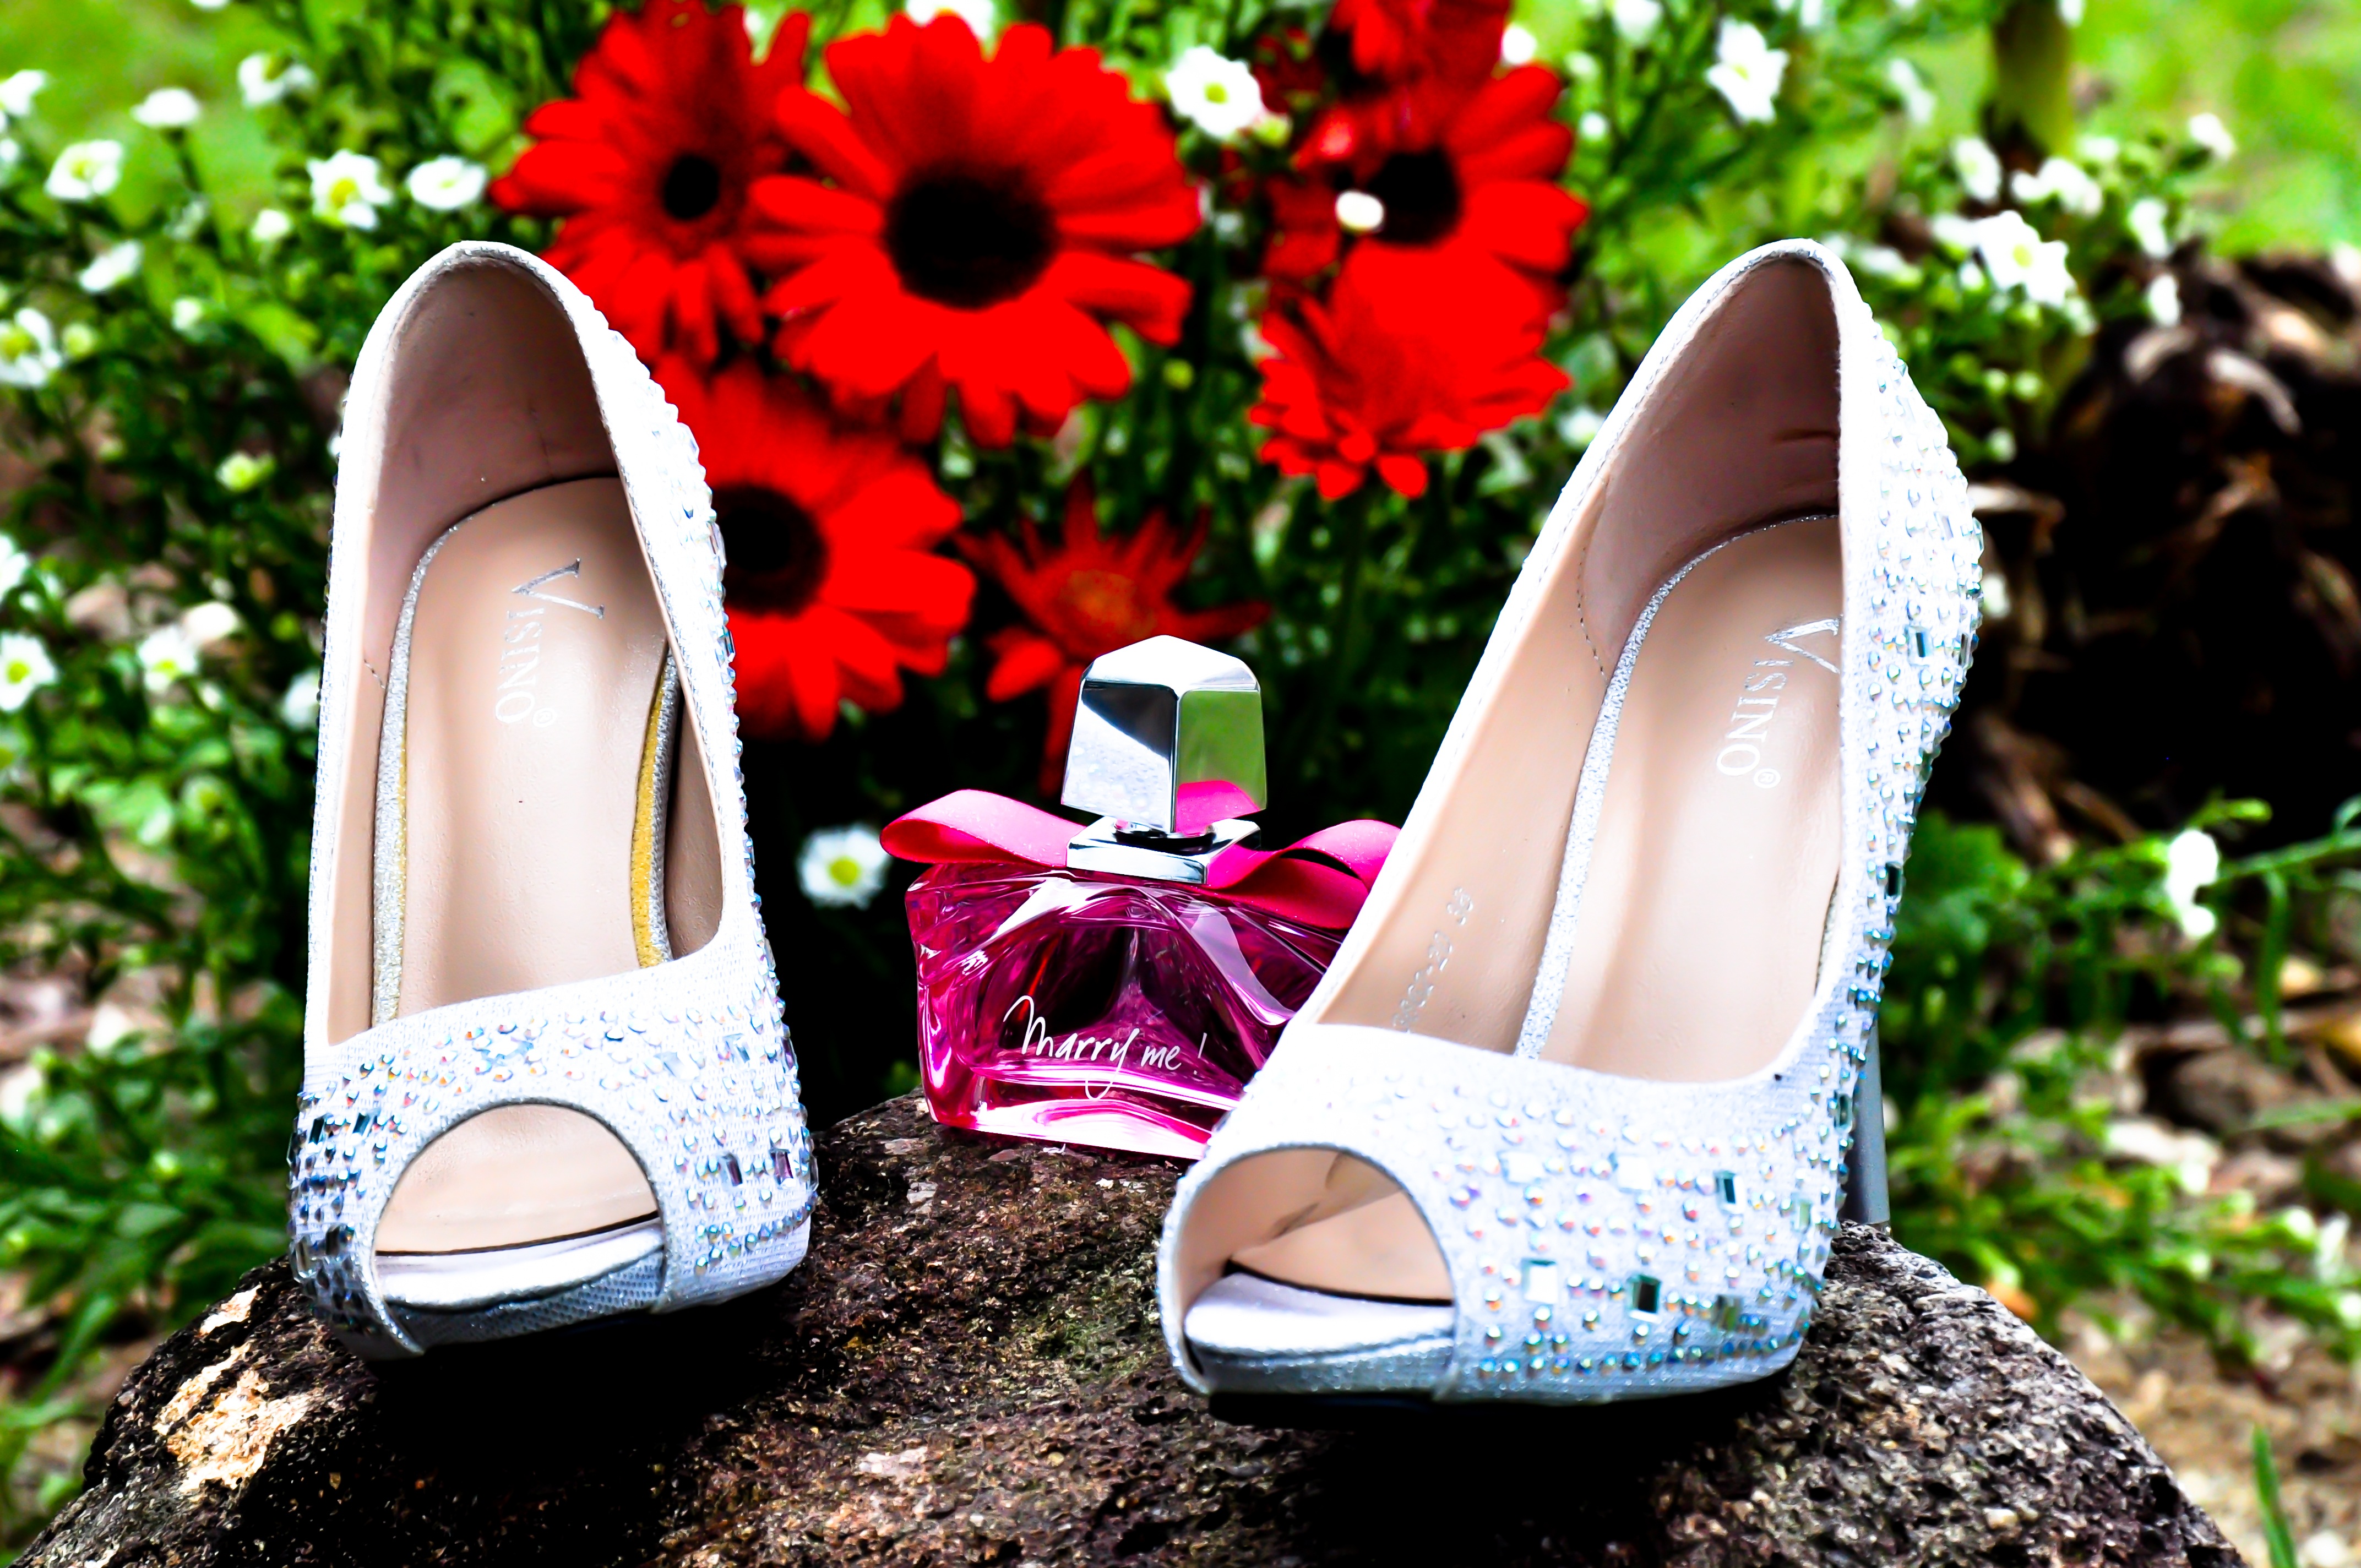
hand, shoe, flower, leg, spring, green, red, glow, pink, wedding, shoes, footwear, beauty, style, perfume, stras